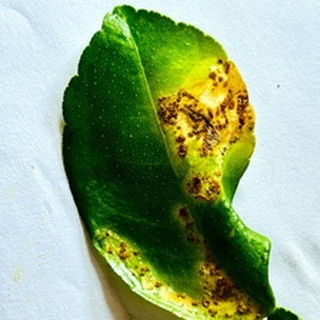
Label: lemon_citrus_canker